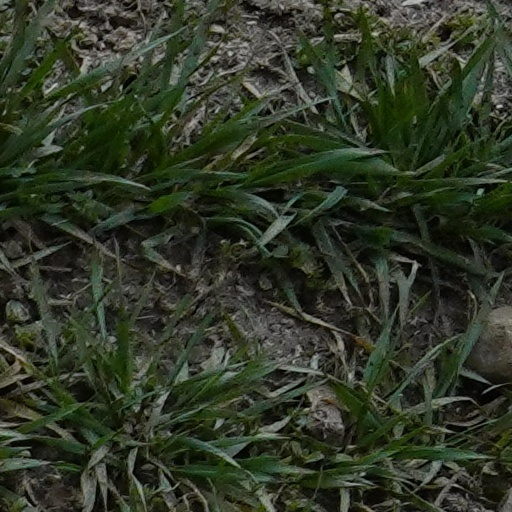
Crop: wheat